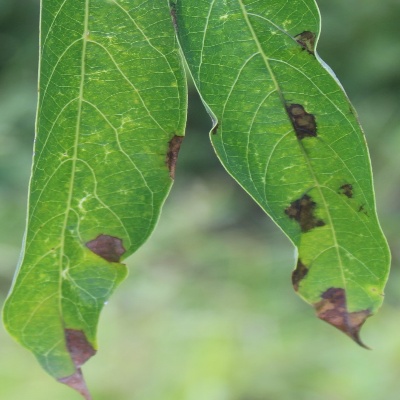
Crop: Cassava
Condition: bacterial blight